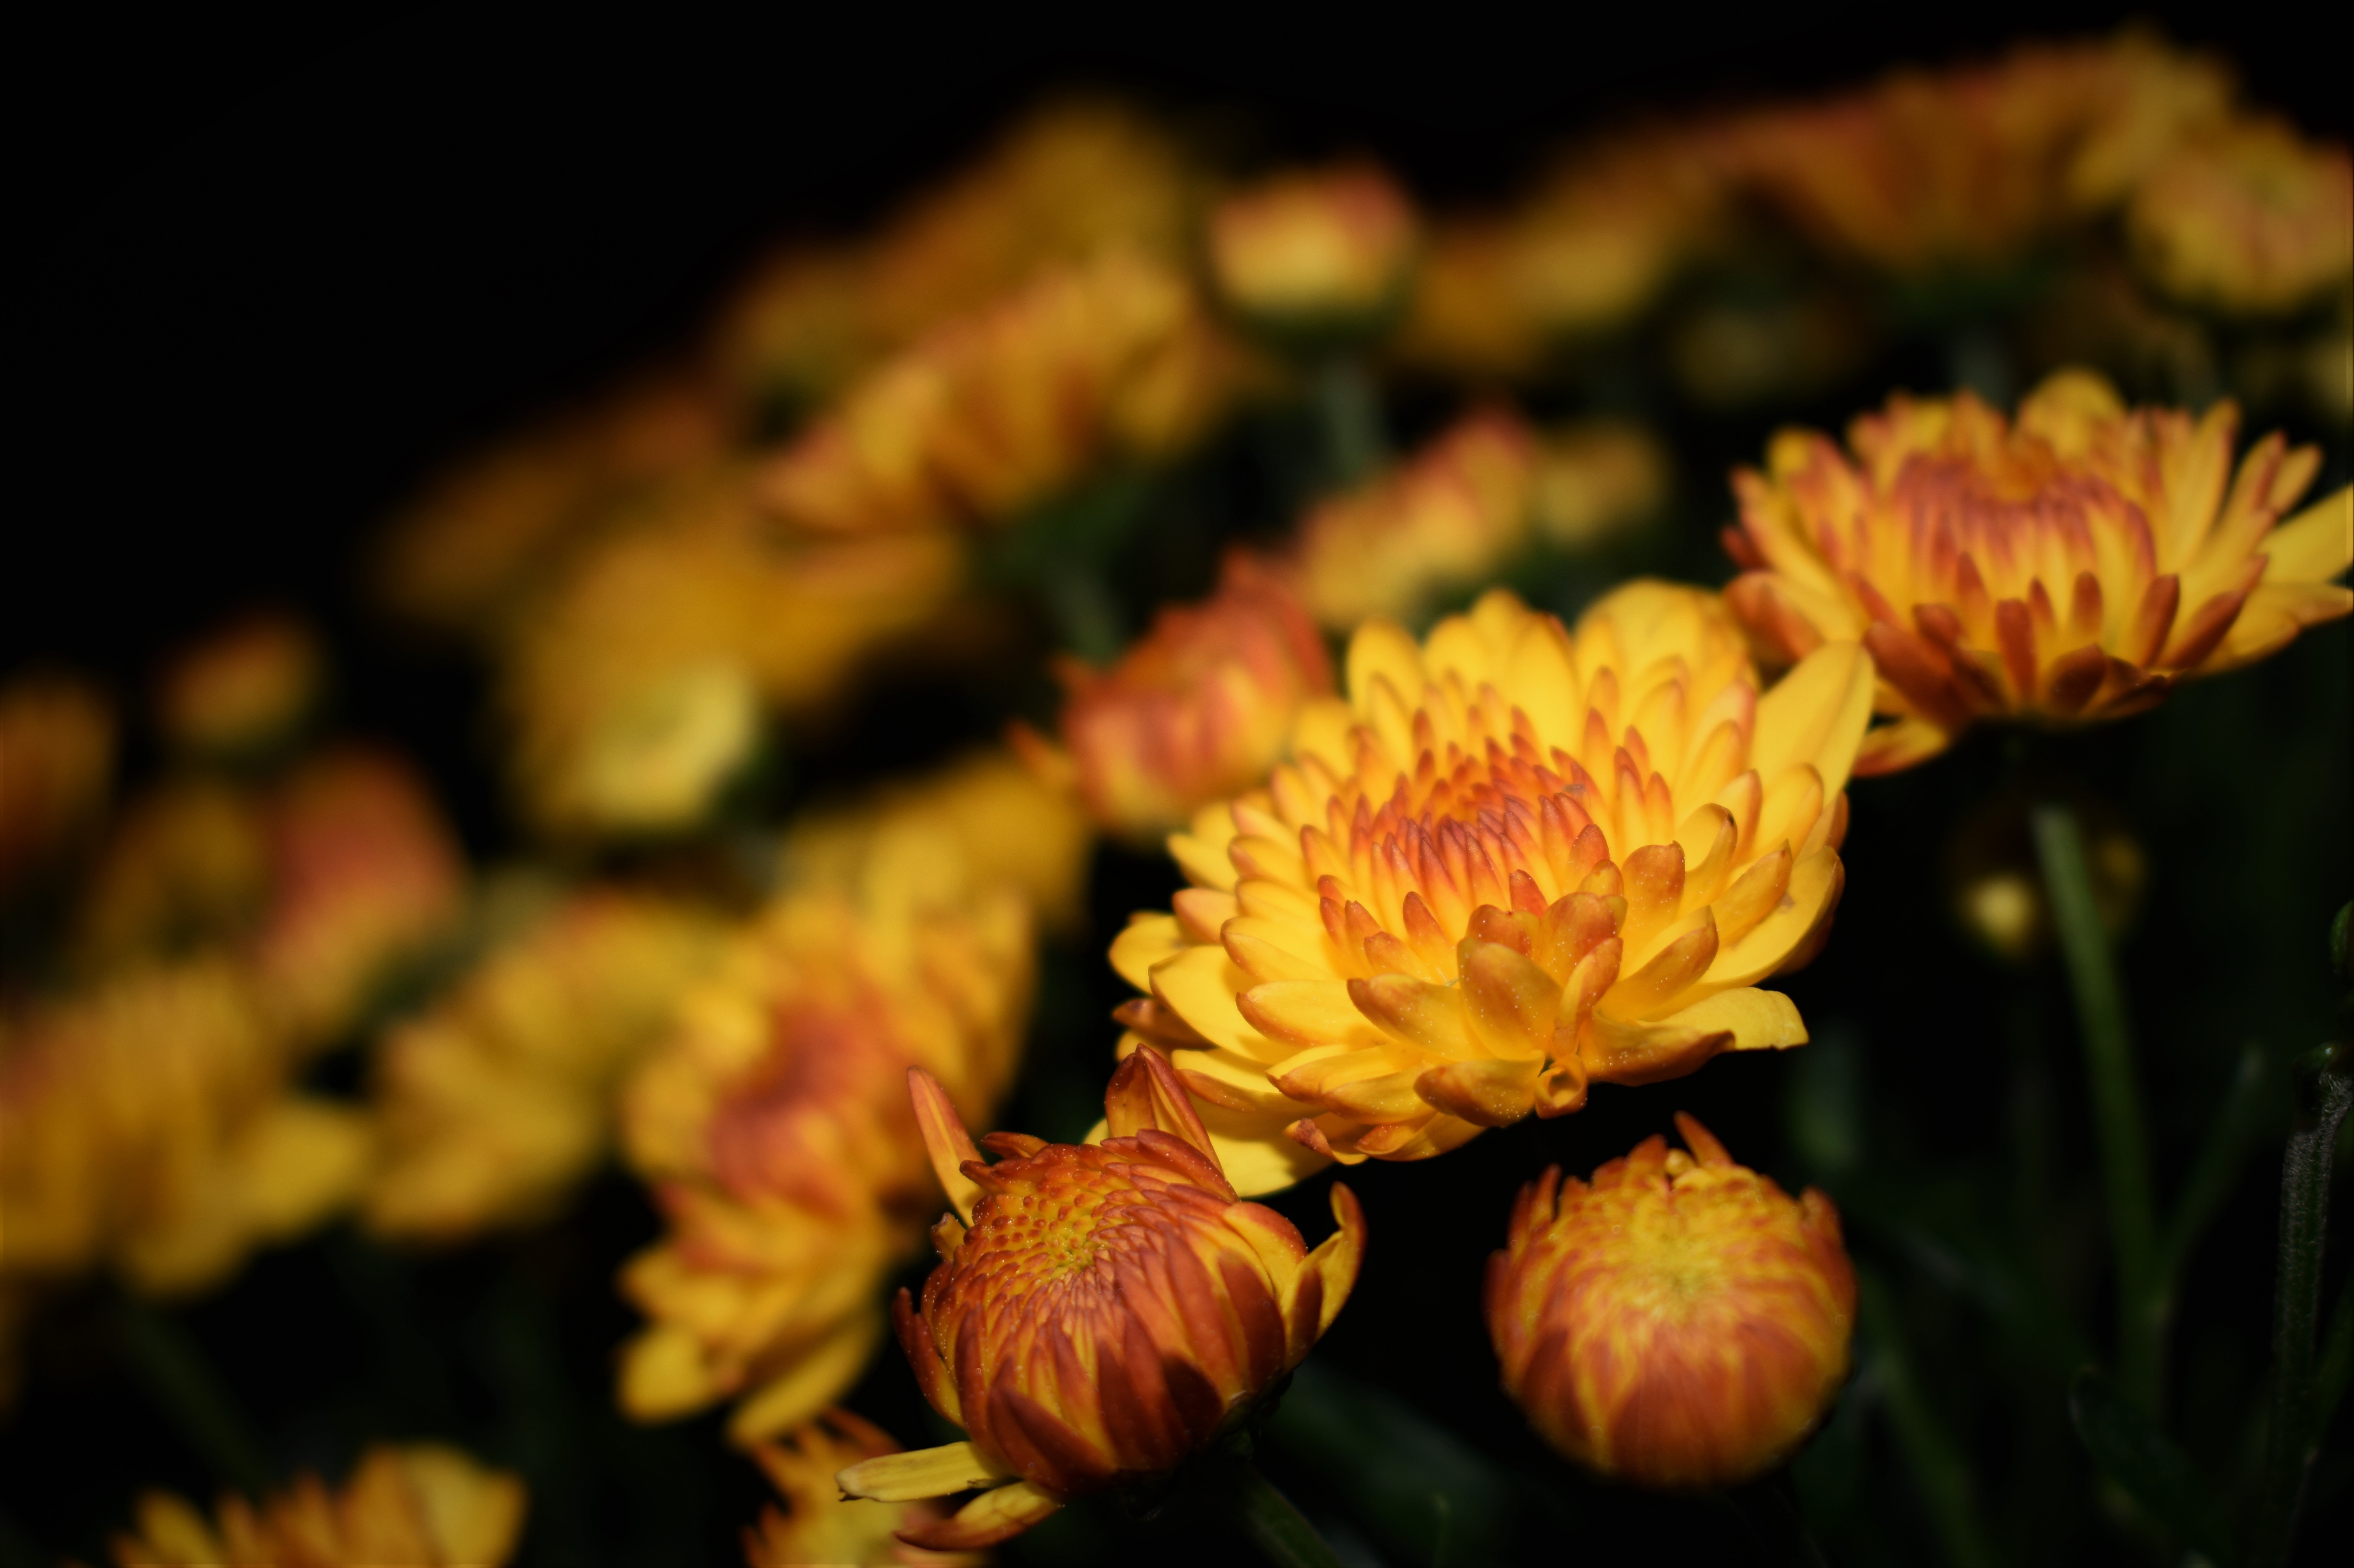
flower, yellow, plant, petal, orange, flowering plant, botany, close up, sky, still life photography, chrysanths, bud, night, macro photography, still life, wildflower, daisy family